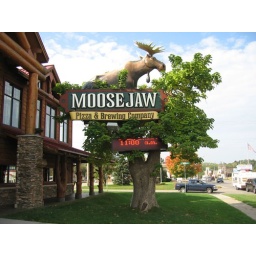
They deliver pizza with a moose car in Wisconsin Dells.